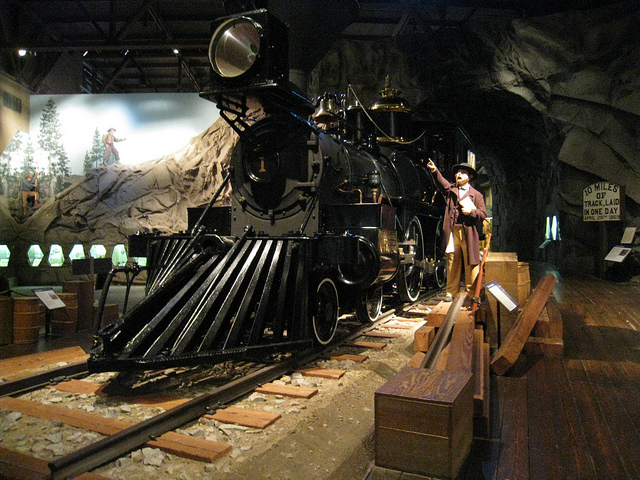
user: Given an image and a question. Answer the question in a short answer. Question: What roles would this train serve? Short Answer:
assistant: transportation